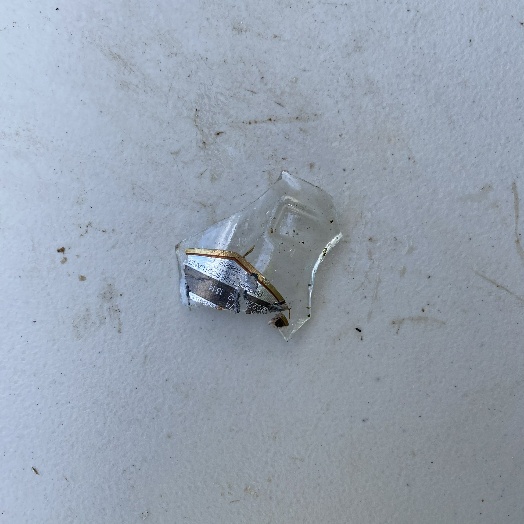
Label: Glass